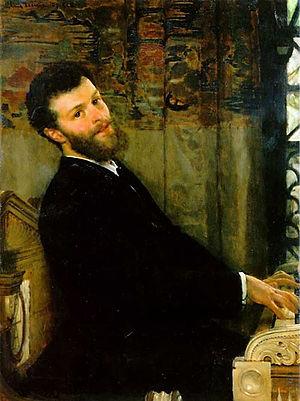
Isidor George Henschel est un baryton, également pianiste, chef d'orchestre et compositeur Britannique, né allemand.